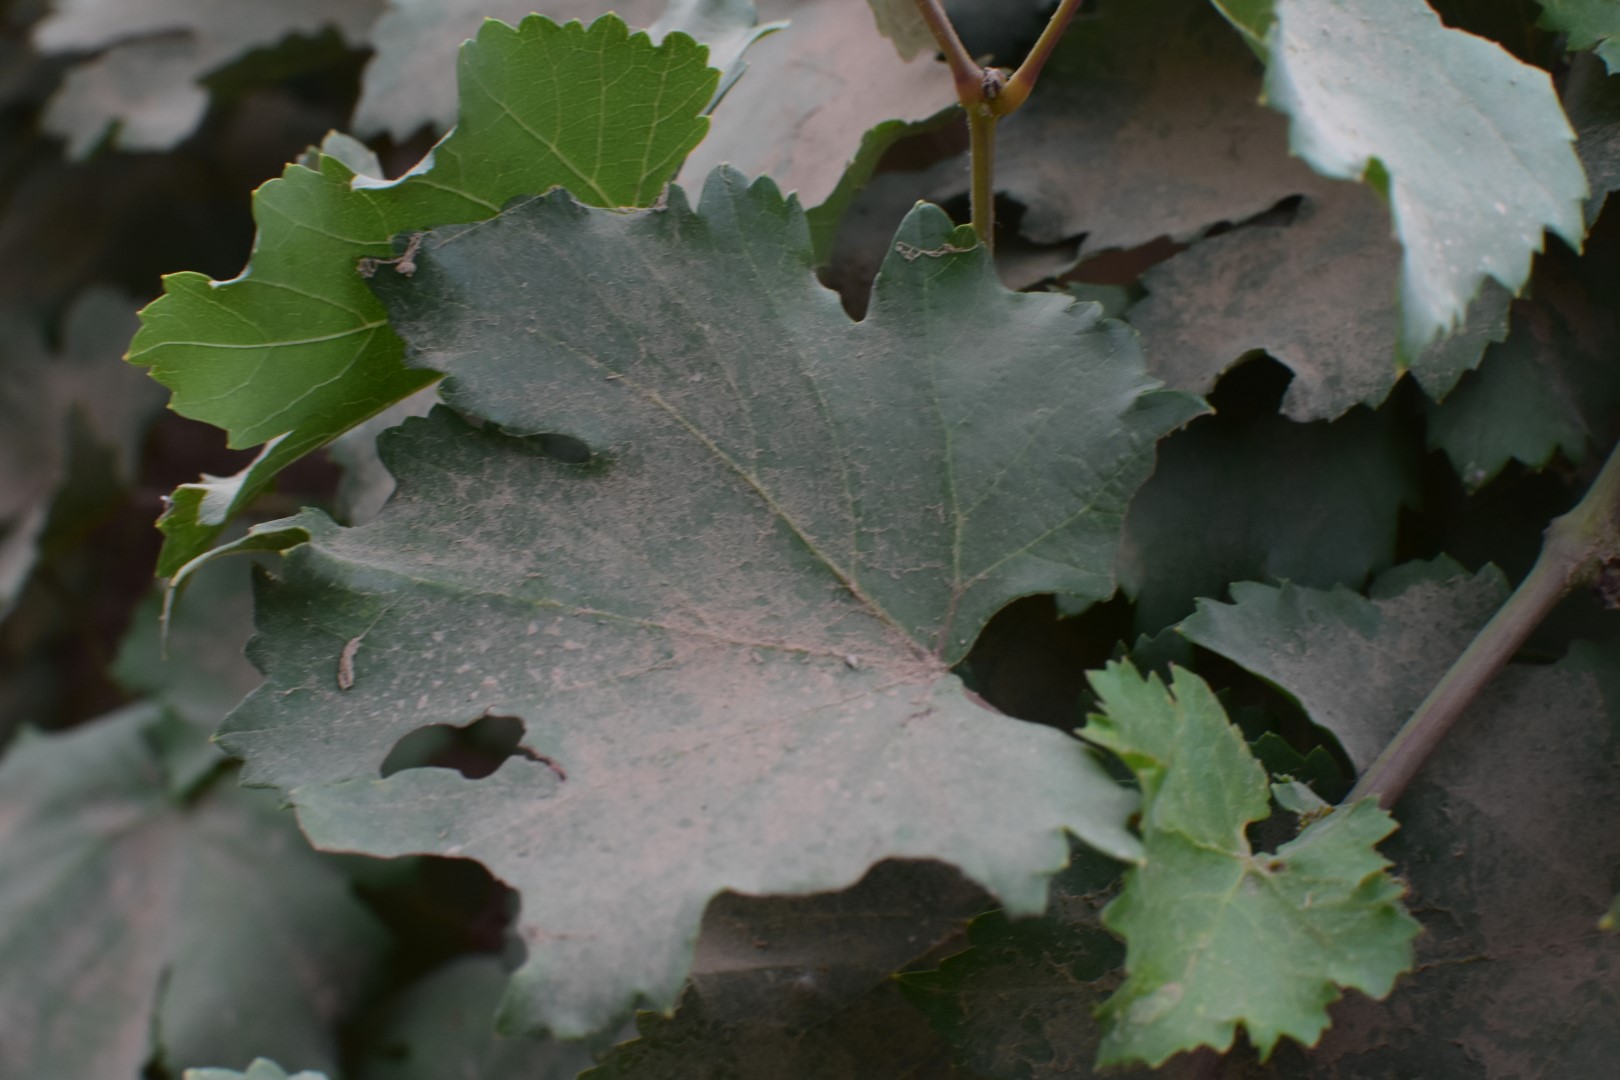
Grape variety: Kamali